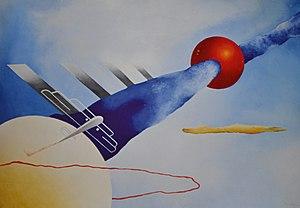
L'Aéropeinture est une déclinaison picturale du futurisme, appelée « second futurisme », qui s'affirme dans les années suivant la Première Guerre mondiale. Comme expression du mythe de la machine et du modernisme caractéristiques du mouvement de Filippo Tommaso Marinetti, l'aéropeinture manifeste l'enthousiasme pour l'aéronautique, le dynamisme et la vitesse de l'avion.